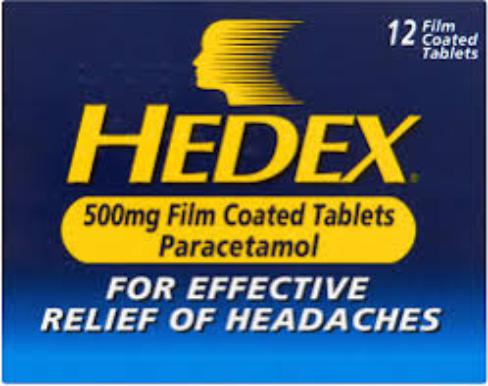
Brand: Hedex
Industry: Others